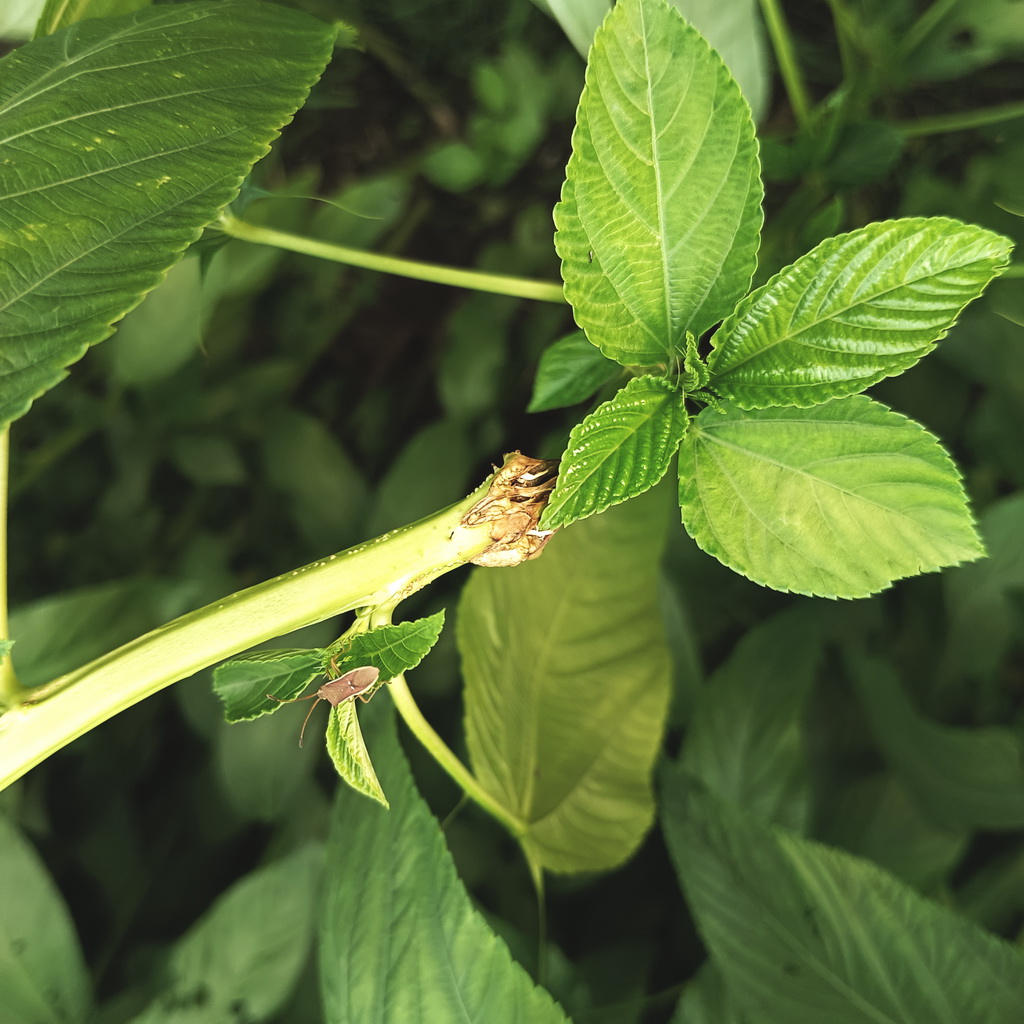
Label: Stem Soft Rot